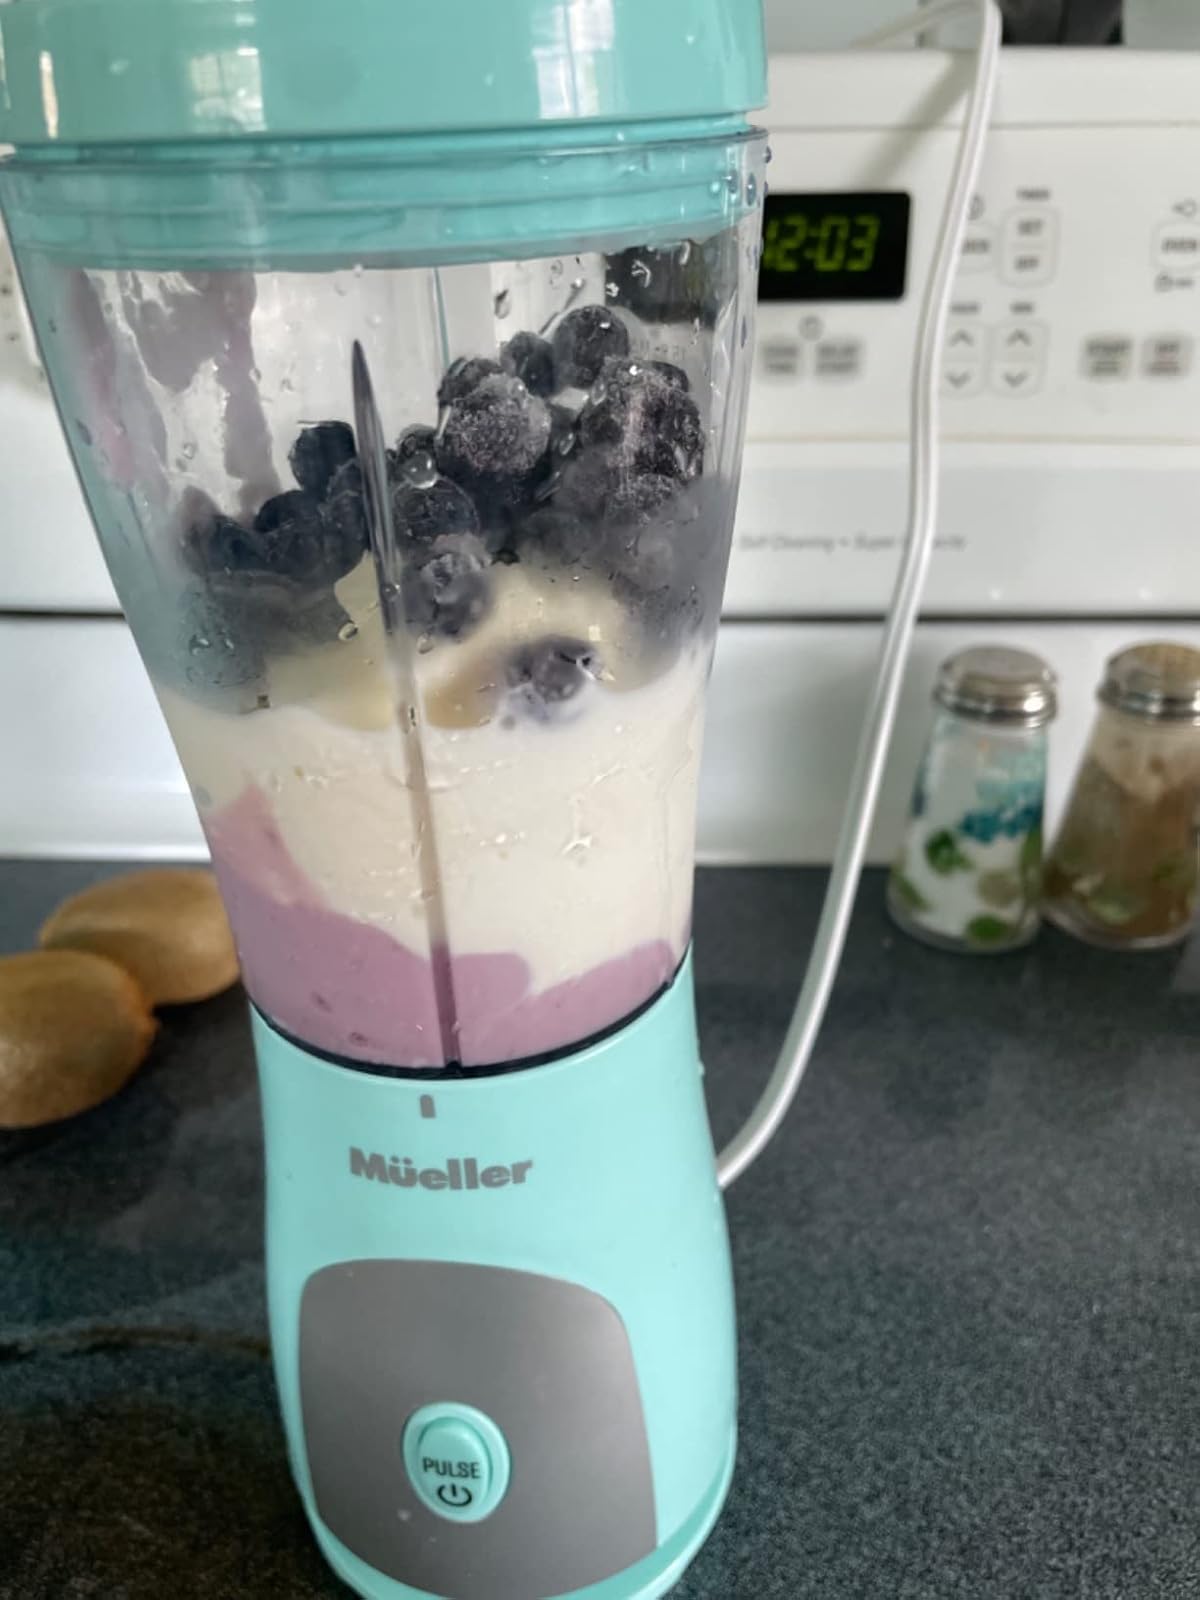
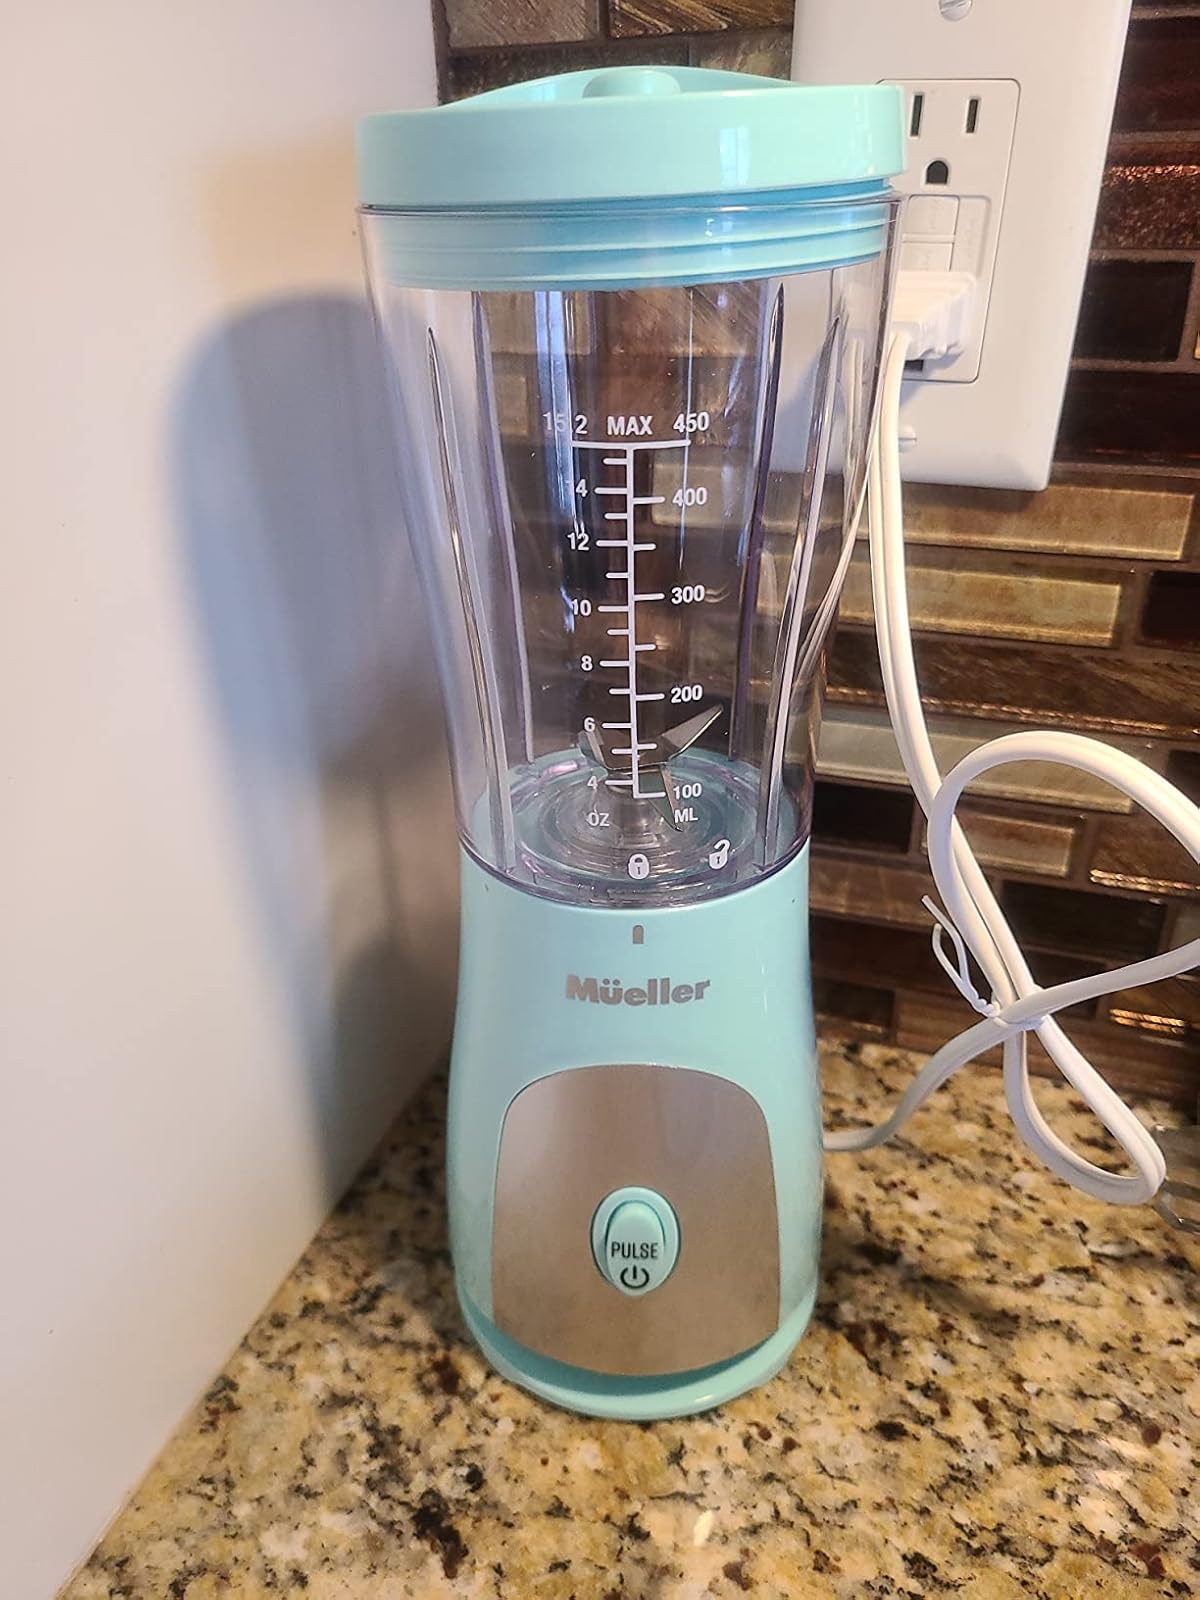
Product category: items_blender
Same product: yes